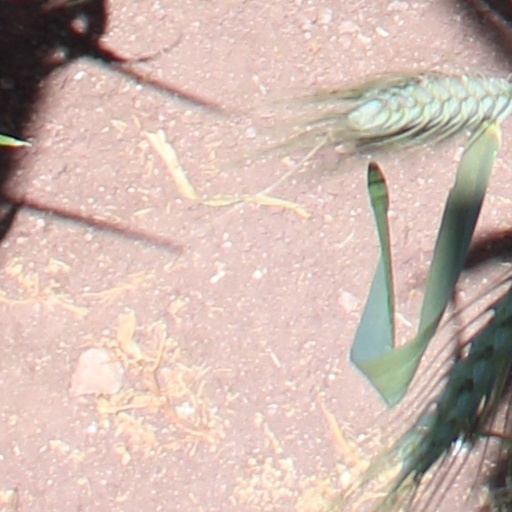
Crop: wheat